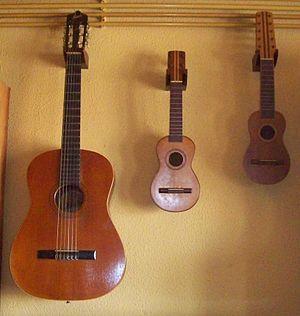
instruments de musique Español: Guitarra, ukelele y charango.